King of Beggars

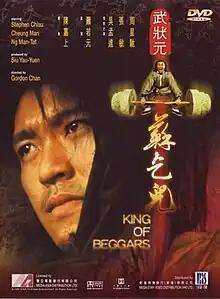
Film poster

King of Beggars is a 1992 Hong Kong martial arts comedy film directed by Gordon Chan, starring Stephen Chow, Sharla Cheung, Ng Man-tat and Norman Chui. The story is loosely based on legends about the martial artist So Chan (better known as "Beggar So"), who lived in the late Qing dynasty and was one of the Ten Tigers of Canton.